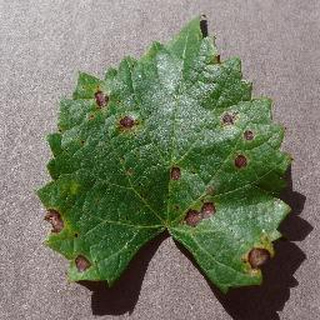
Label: grape_black_rot